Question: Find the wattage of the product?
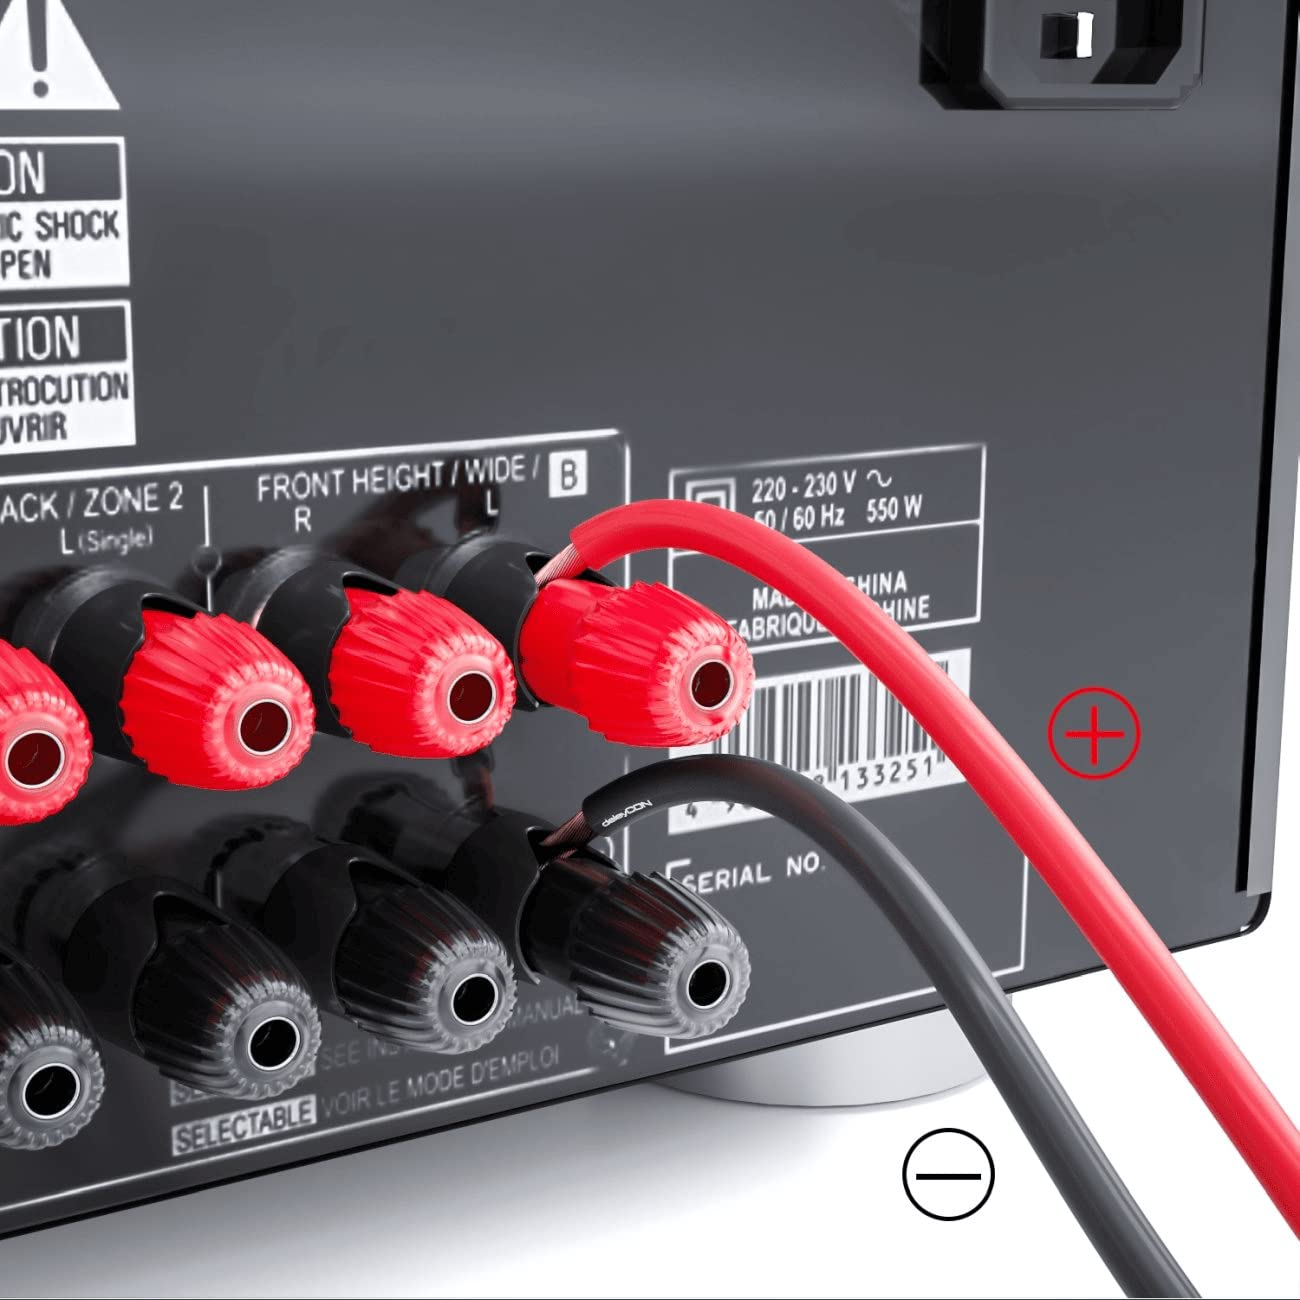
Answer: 550.0 watt